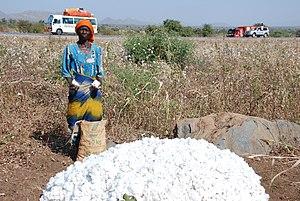
Femme récoltant le coton This is an image of Cultural Fashion or Adornment from Cameroon
L'économie du Cameroun est la plus diversifiée d’Afrique centrale, non seulement grâce à de nombreuses implantations étrangères mais aussi à de nombreux groupes nationaux. On retrouve dans le pays, des activités très variées notamment dans les secteurs forestiers et agricoles, les hydrocarbures, l’industrie autour des boissons, sucrerie, huilerie, savonnerie, minoterie, aluminium, ciment, métallurgie, première transformation du bois, etc.